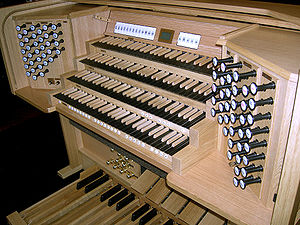
El-orgel
Et 2006 Rembrandt elorgel, der uden piber kan erstatte det traditionelle kirkeorgel.
Et elorgel er et elektronisk musikinstrument med tangenter. Det blev oprindeligt konstrueret til at efterligne lyden af et orgel, men de fleste moderne elorgler kan dog også efterligne lyden af andre instrumenter.